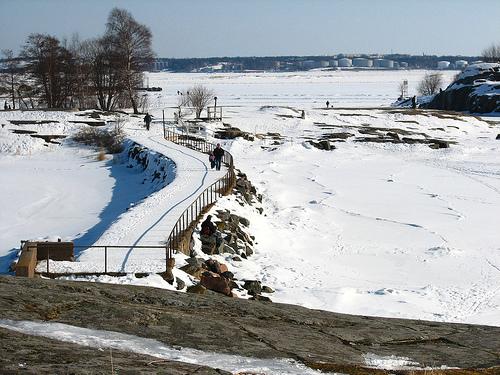
Weather: snow or frosty